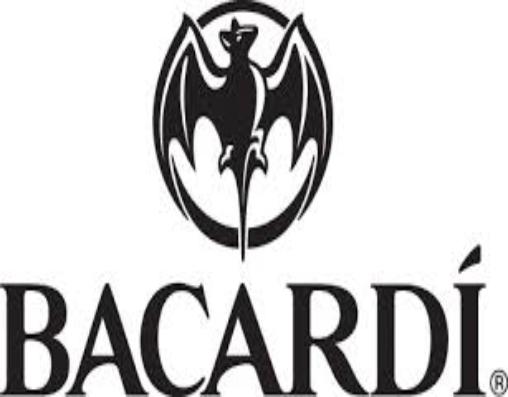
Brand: Bacardi
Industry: Food